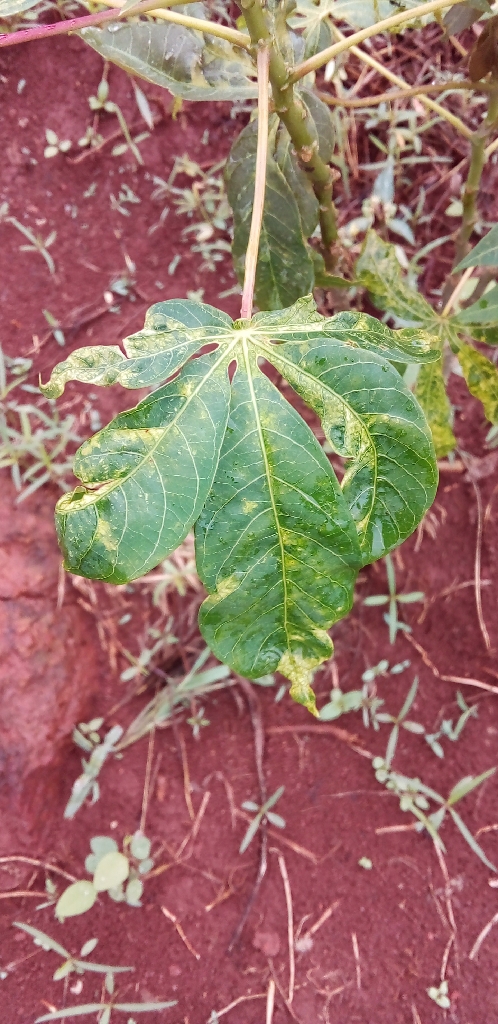
Label: cassava mosaic disease (cmd)